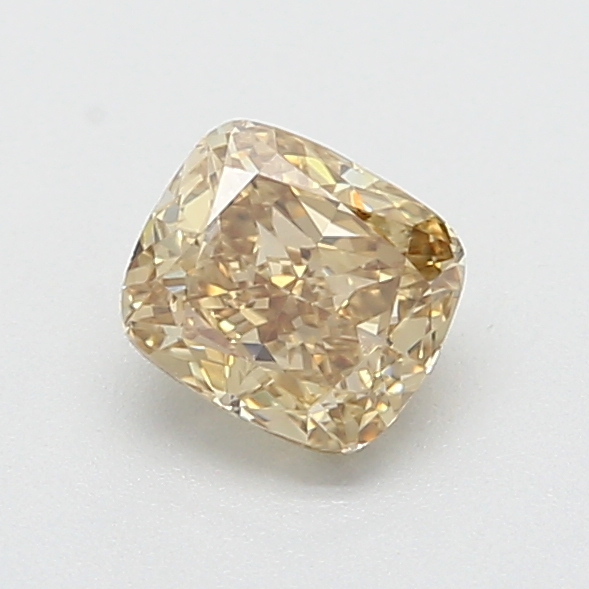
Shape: cushion
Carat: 0.51
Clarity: VVS2
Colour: FANCY
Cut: EX
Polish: VG
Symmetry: VG
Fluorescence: F
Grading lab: GIA
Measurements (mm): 4.7 x 4.13 x 2.85